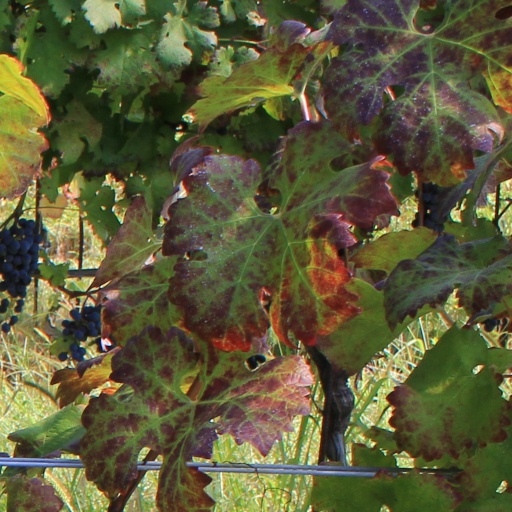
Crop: grape